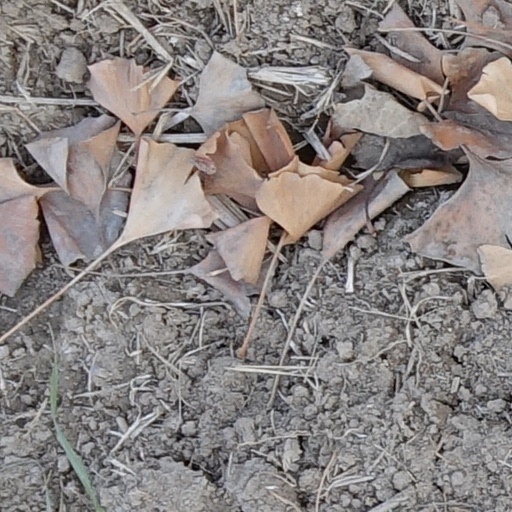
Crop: wheat